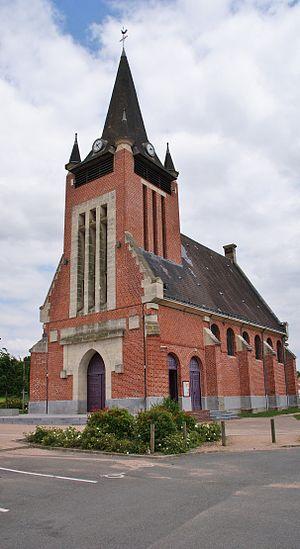
Gavrelle est une commune française située dans le département du Pas-de-Calais en région Hauts-de-France.